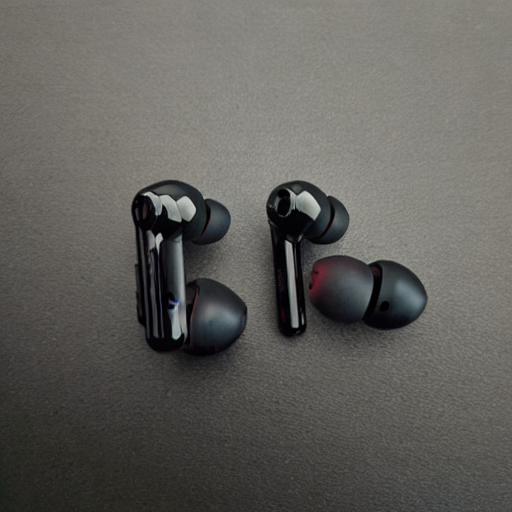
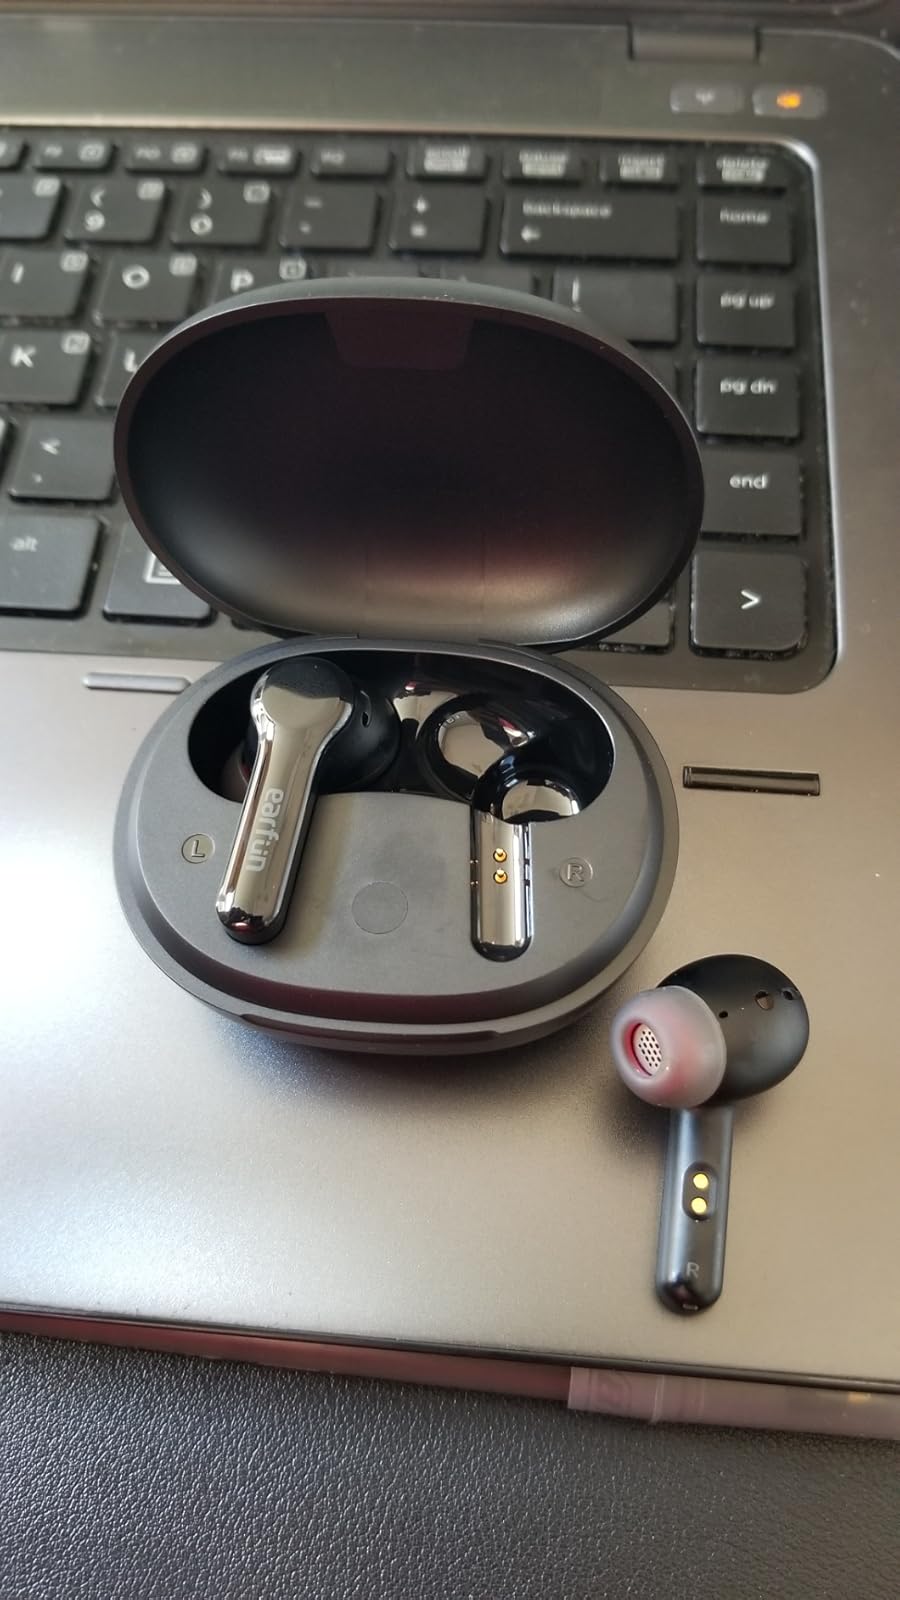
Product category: earbuds
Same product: no